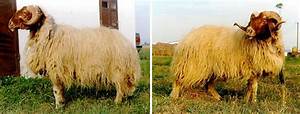
Label: sheep